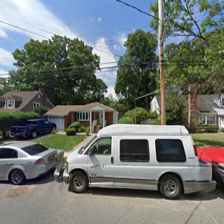
Label: streetView